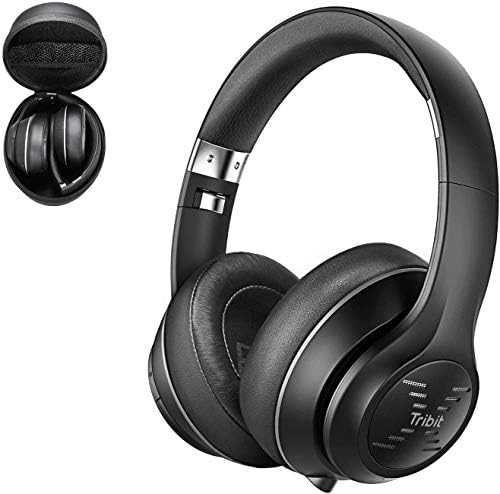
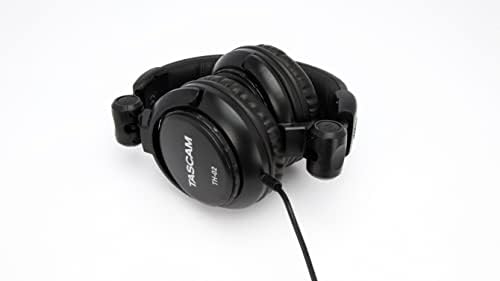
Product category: headphones
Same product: no